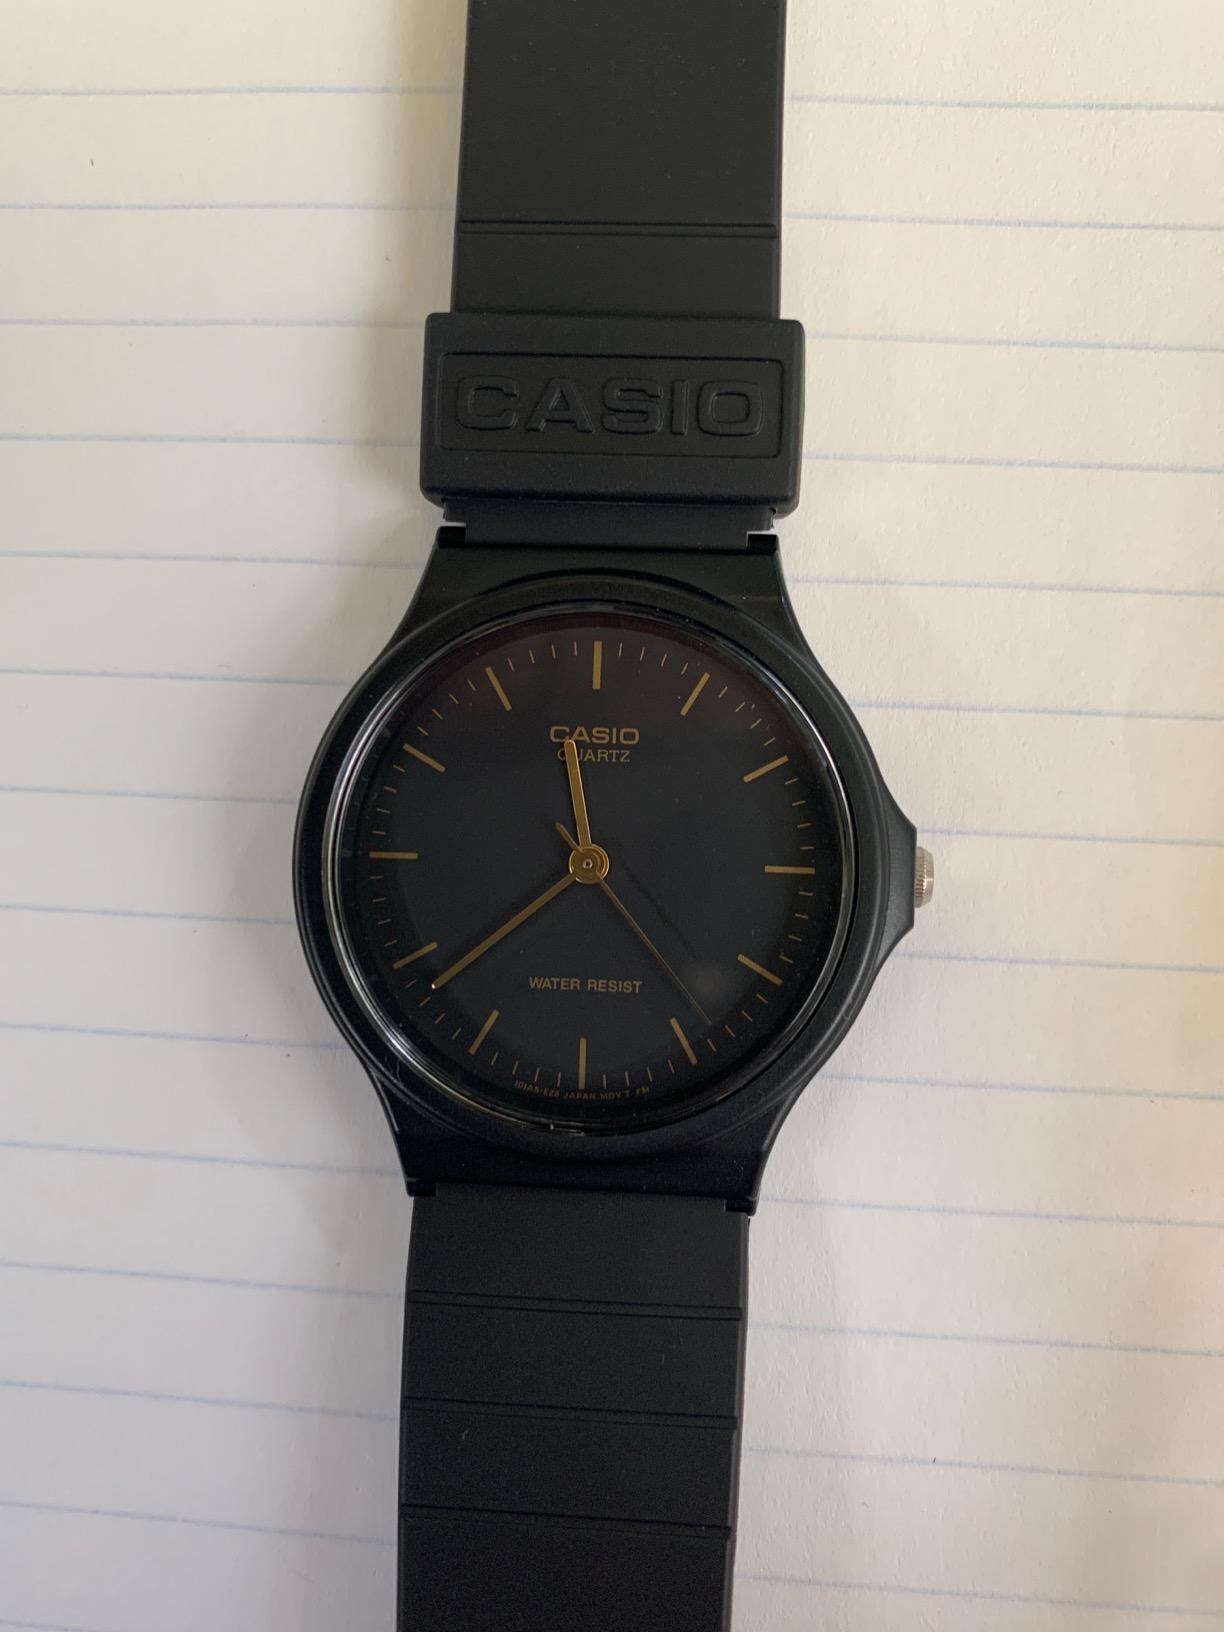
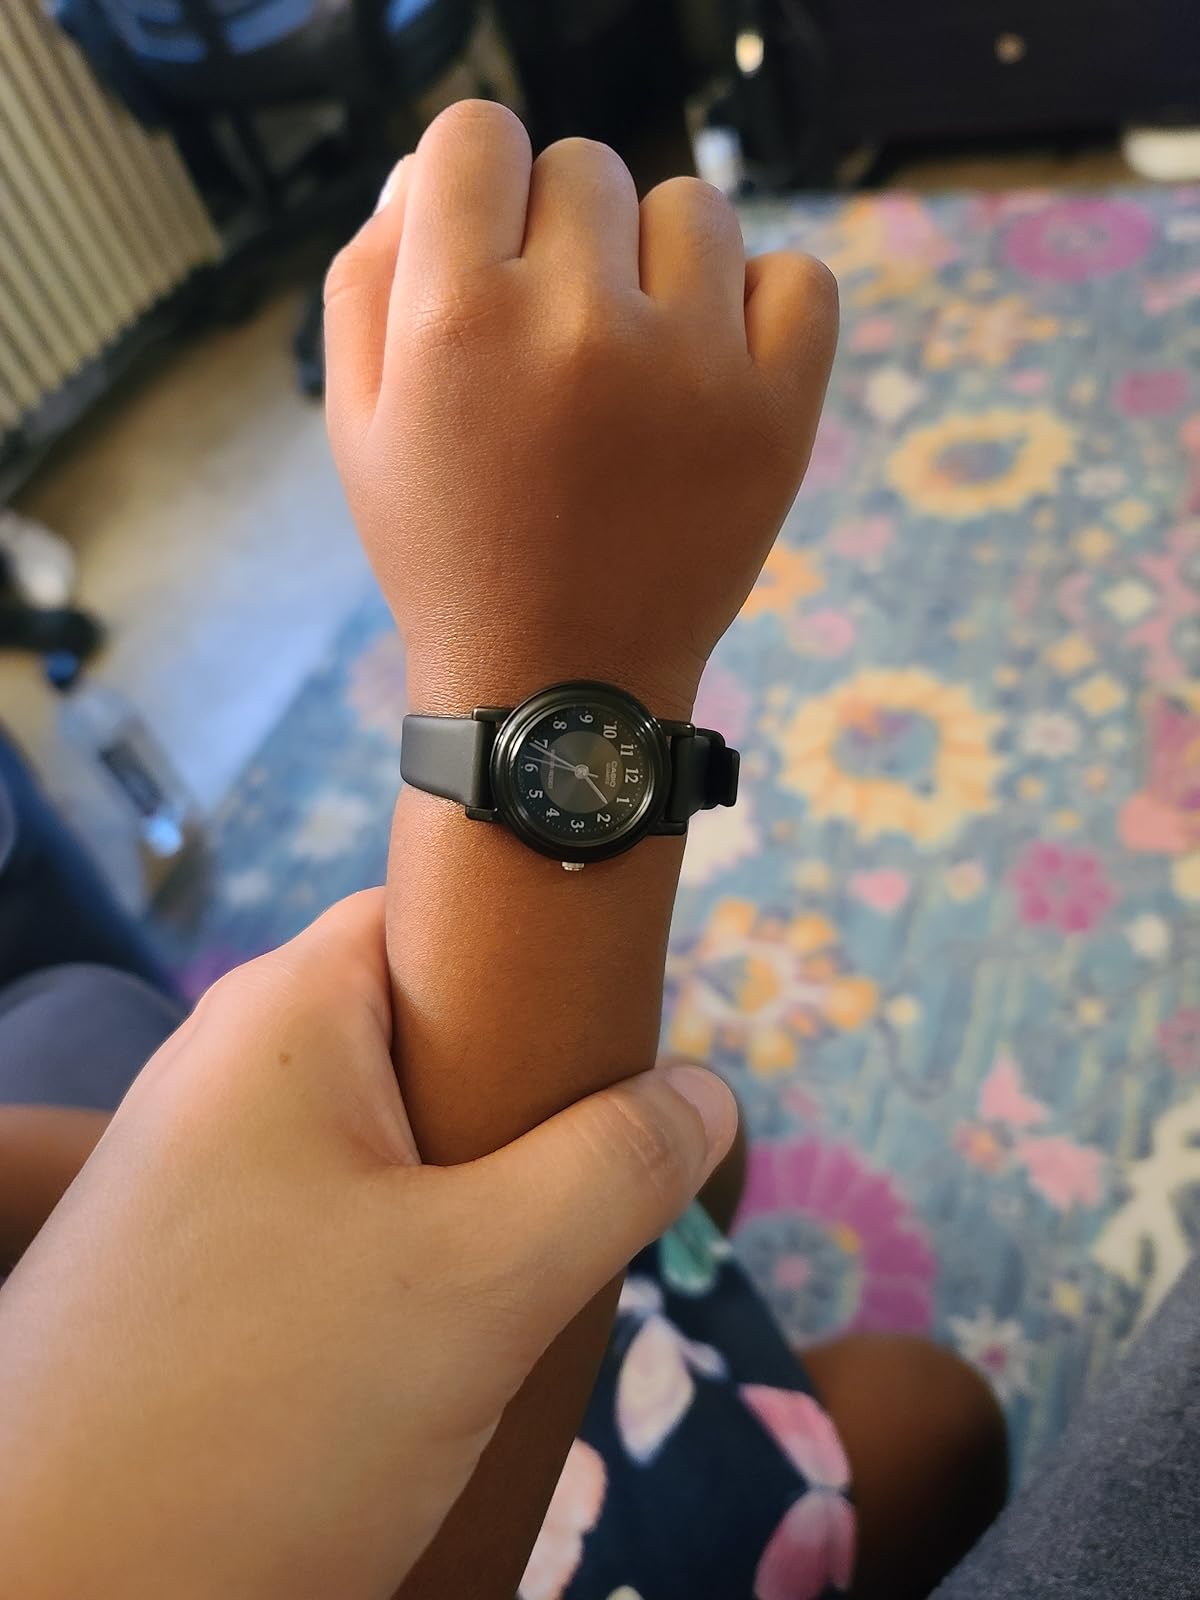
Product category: accessories_watch
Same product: no